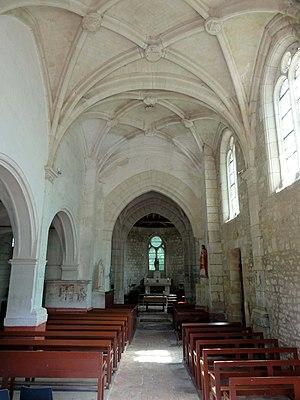
Intérieur de l'église (voir titre).
L'église Saint-Denis est une église catholique paroissiale située à Berville, dans le département du Val-d'Oise, en France. Son histoire reste encore à élucider. L'édifice associe un chœur gothique du XIIIᵉ siècle, austère et non voûté, à un transept et un clocher en bâtière de style flamboyant, et une nef Renaissance avec bas-côté. Comme l'indiquent deux clés de voûte, sa construction date du règne de Henri II. La construction aurait été prise en charge par le seigneur local, René de Bucy, que l'on sait proche d'Anne de Montmorency. C'est vraisemblablement sur cette base que l'on a attribué la nef et son portail occidental, qui a été plaqué devant la façade en 1552, au sculpteur Jean Goujon, architecte du roi impliqué dans le chantier du château d'Écouen. Si le transept et le clocher sont de bon niveau, c'est surtout pour ses parties Renaissance que l'église Saint-Denis est remarquable, car les nefs de style Renaissance sont peu nombreuses dans le Vexin. L'église est classée aux monuments historiques depuis 1920. Elle est aujourd'hui affiliée à la paroisse d'Avernes et Marines, et les célébrations eucharistiques s'y limitent à deux messes dominicales par an.